WXYG

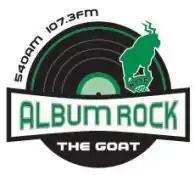
Logo before prioritizing the 94.3 translator over the 107.3 translator

WXYG broadcasts with a power of 850 watts during the daytime hours utilizing a tower array of 4 towers and a power of 250 watts during the nighttime hours utilizing a tower array of 3 towers. The station's daytime signal provides at least grade B (fringe) coverage to the Twin Cities, as well as locations such as North Branch, Hutchinson, Alexandria, and as far east as New Richmond, Grantsburg, Hudson, Spring Valley, River Falls, St. Croix Falls, Ellsworth, and Rice Lake in Wisconsin and its nighttime signal is aimed due south and extends as far south as Hutchinson and Glencoe, and as far west as Albany, but only as far east as Zimmerman. WXYG's skywave signal has been received as far southeast as Barrington, Illinois (near Chicago) and as far west as Sheridan, Wyoming.